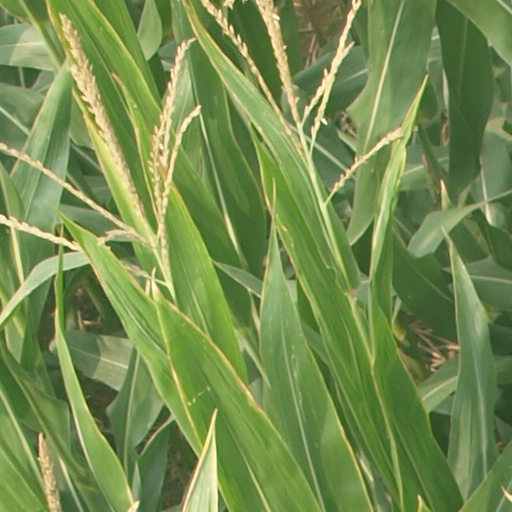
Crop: maize; corn